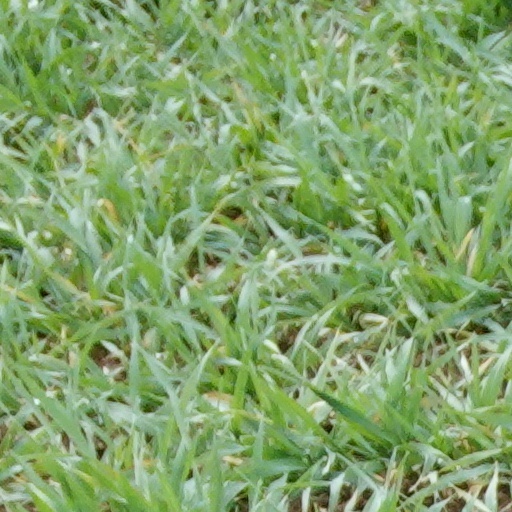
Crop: wheat